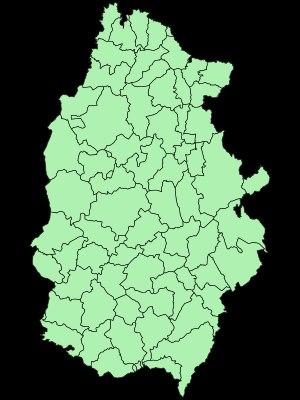
Liste des 67 communes de la province de Lugo en Galice.